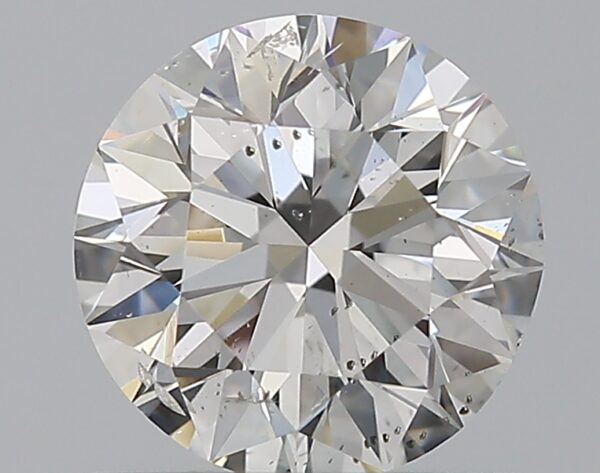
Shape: round
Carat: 0.8
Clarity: SI2
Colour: F
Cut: EX
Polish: EX
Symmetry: EX
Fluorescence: F
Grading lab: GIA
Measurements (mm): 5.88 x 5.92 x 3.71